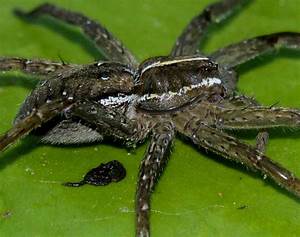
Label: spider